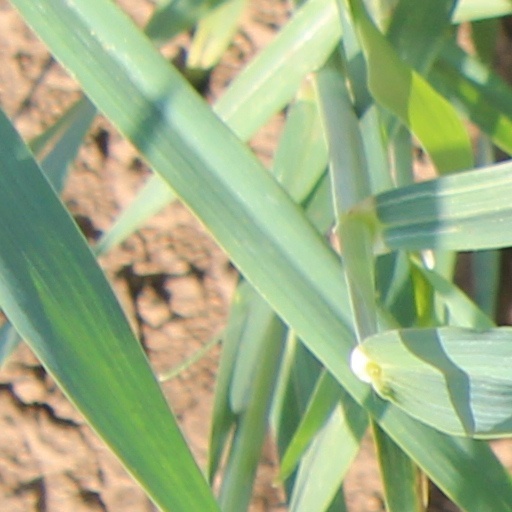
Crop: wheat